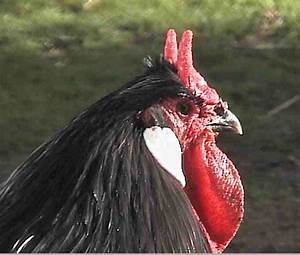
Label: chicken